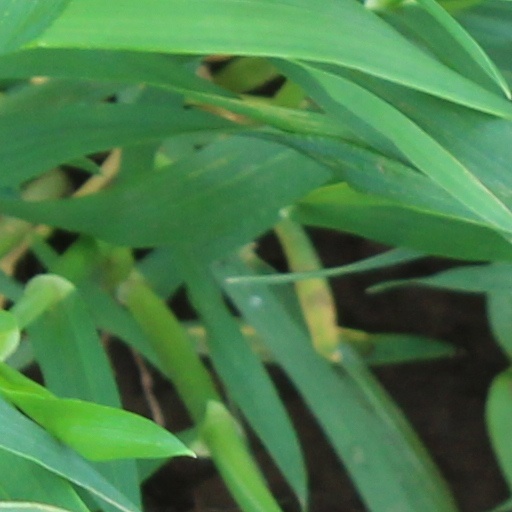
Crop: wheat